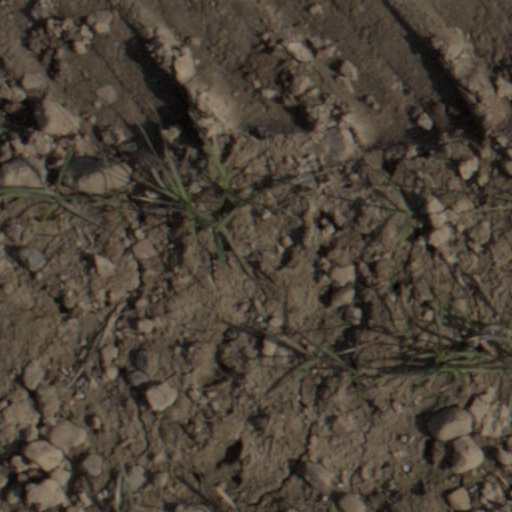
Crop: wheat